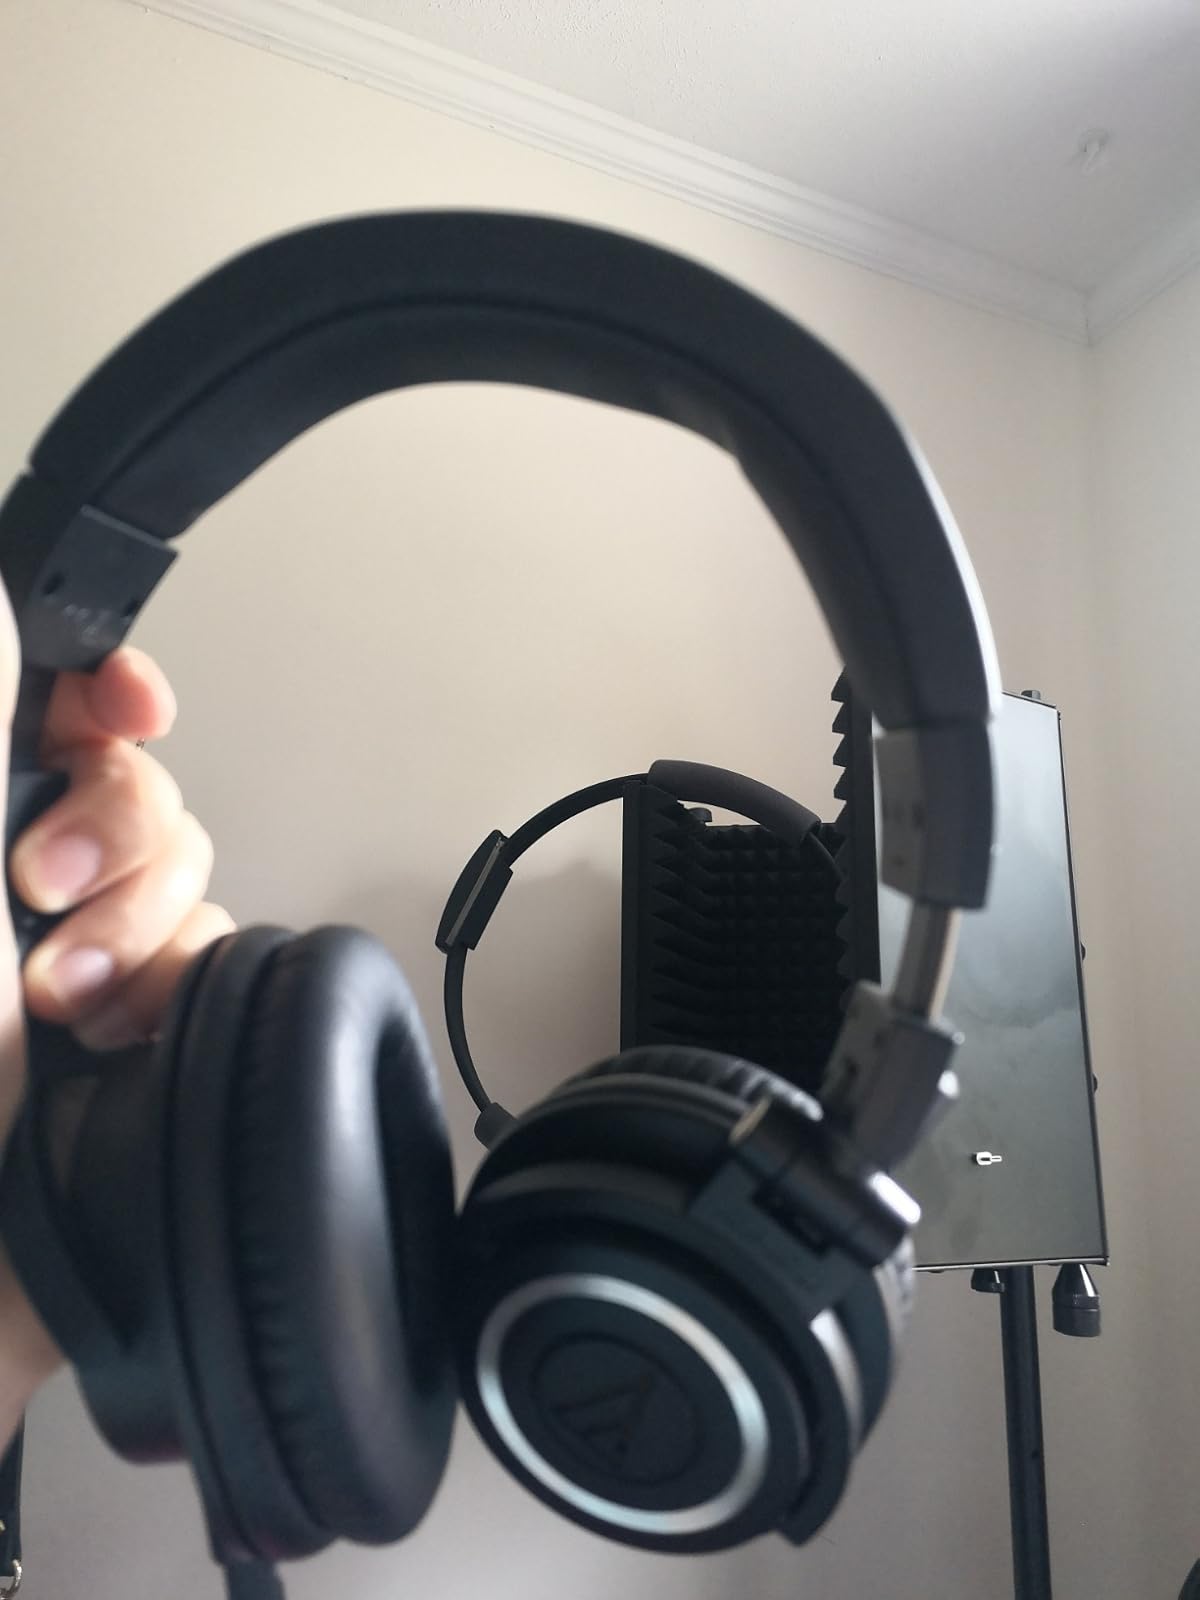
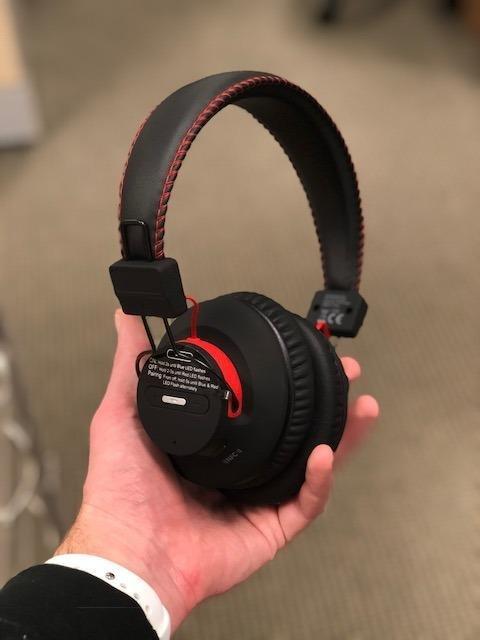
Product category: headphones
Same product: no